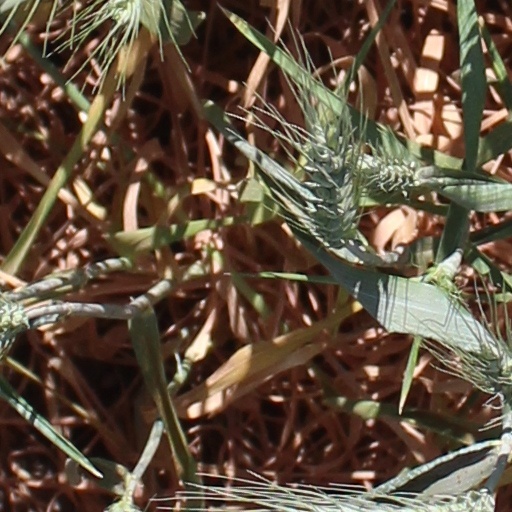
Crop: wheat